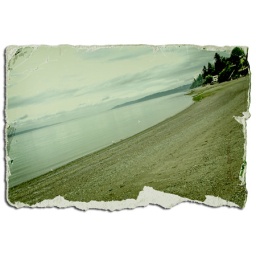
picture i took down on the beach near home. old torn paper I found online.